Random pulse-width modulation

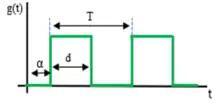
Main parameters of PWM signal

Electromagnetic interference (EMI) filters have been widely used for filtering out the conducted emissions generated by power converters since their advent. However, when size is of great concern like in aircraft and automobile applications, one of the practical solutions to suppress conducted emissions is to use random pulse-width modulation (RPWM). In conventional pulse-width modulation (PWM) schemes, the harmonics power is concentrated on the deterministic or known frequencies with a significant magnitude, which leads to mechanical vibration, noise, and EMI. However, by applying randomness to the conventional PWM scheme, the harmonic power will spread out so that no harmonic of significant magnitude exists, and peak harmonics at discrete frequency are significantly reduced.